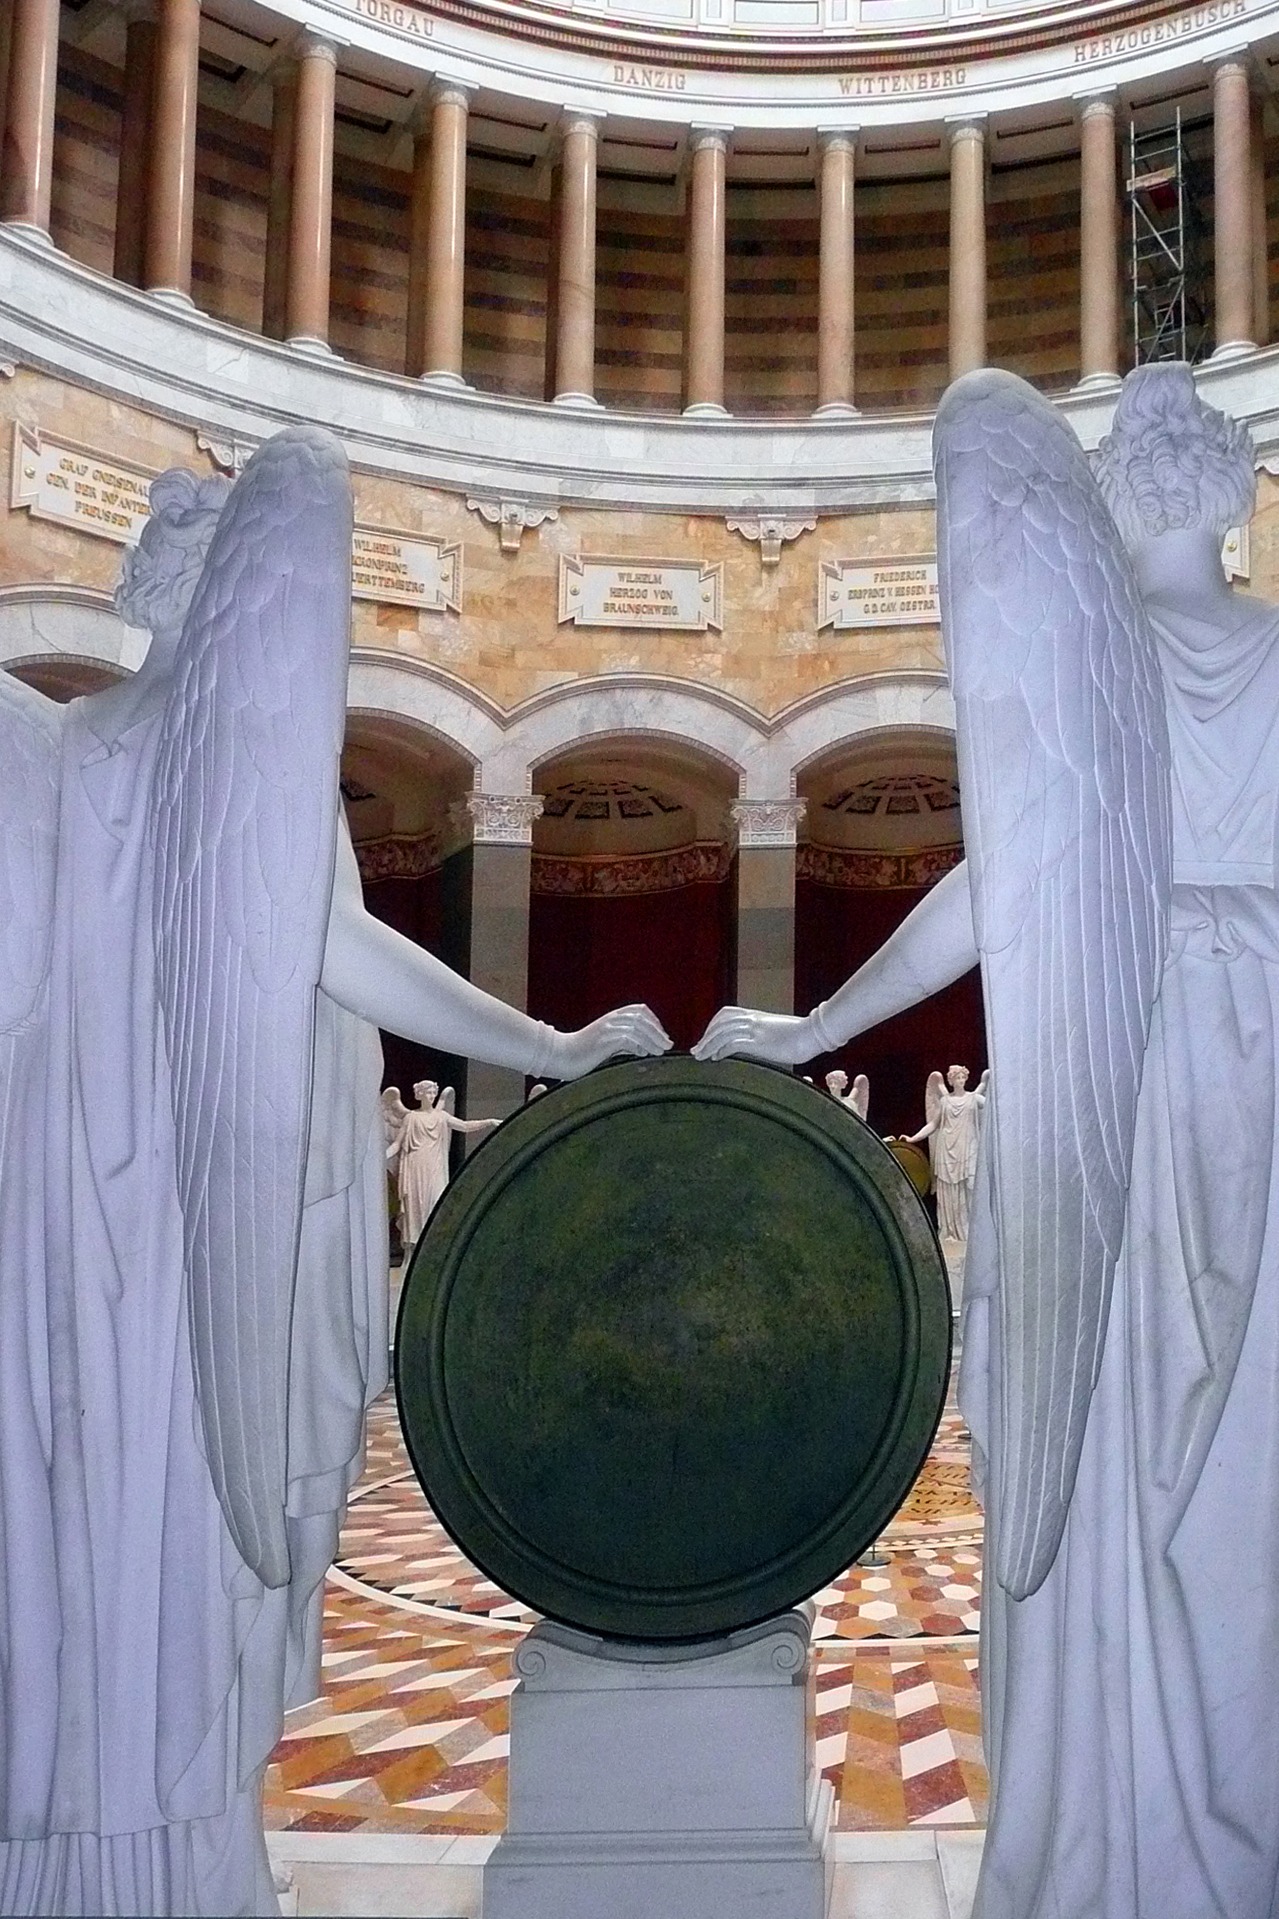
architecture, structure, interior, window, building, column, color, historic, interior design, memorial, art, temple, wings, arches, germany, heritage, historical, carving, remembrance, angels, commemoration, ancient history, befreiungshalle, kelheim, hall of the fallen